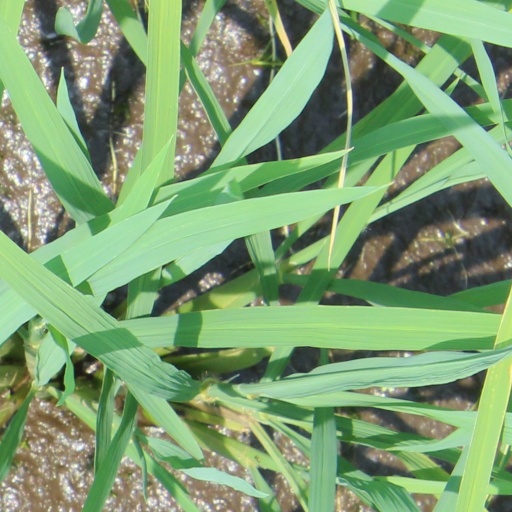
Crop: rice